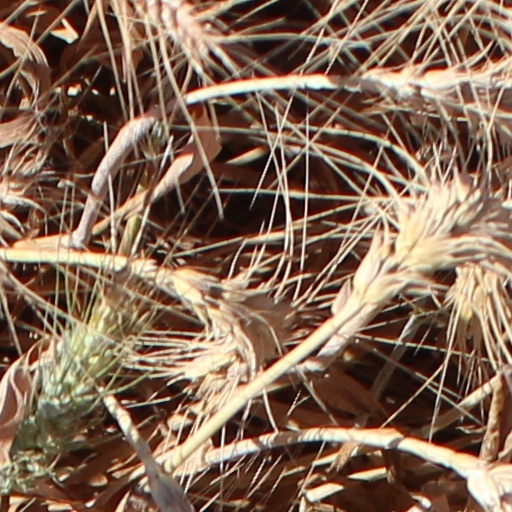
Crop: wheat